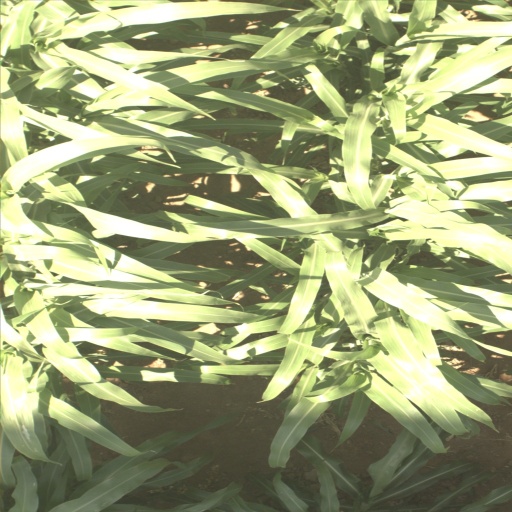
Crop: sorghum